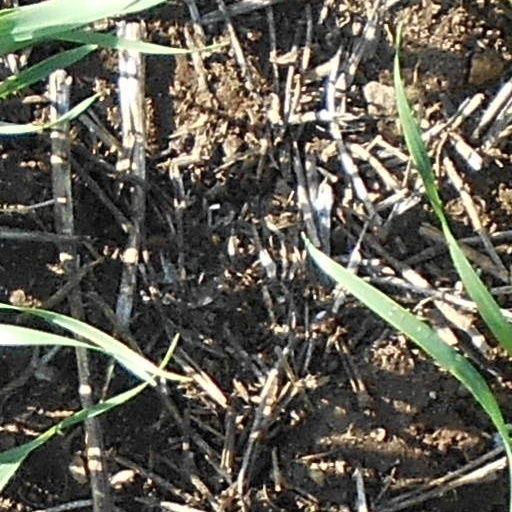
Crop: wheat